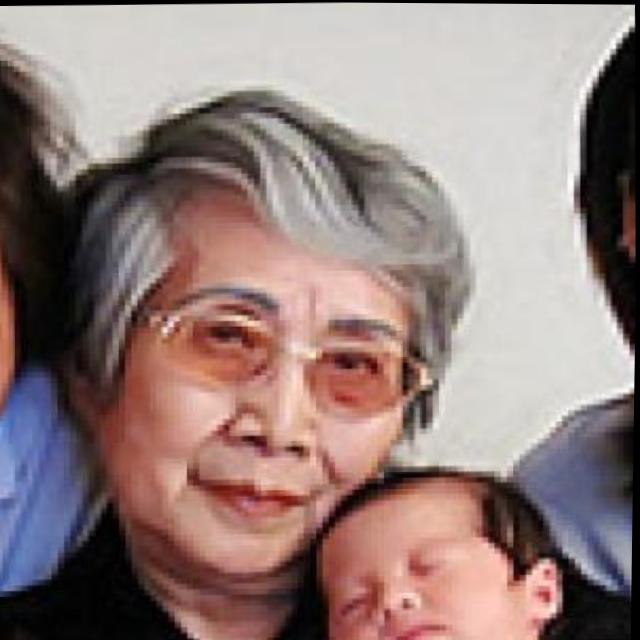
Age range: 65+